Nadejda Guskova

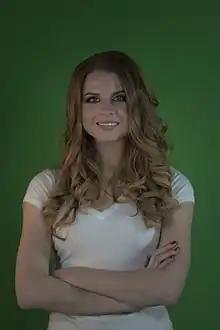

Nadezda Guskova (born 10 January 1992) is a former tennis player, two-time Russian tennis champion, singer, philanthropist and journalist.